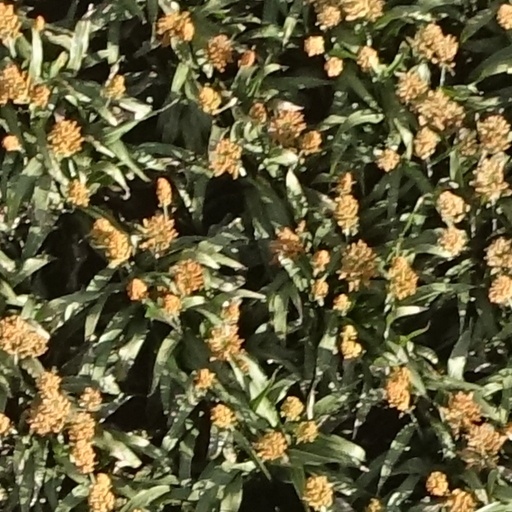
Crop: sorghum